As the World Turns

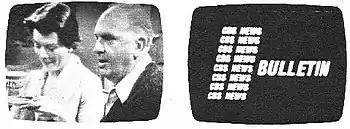
The initial CBS News bulletin which interrupted "As the World Turns" at 1:40 pm (EST), as Nancy (Helen Wagner) talks with Grandpa (Santos Ortega)

On November 22, 1963, the live CBS broadcast of "As the World Turns" began as always, at 1:30 EST. In this episode, the Hughes family was discussing plans for Thanksgiving. Ten minutes later, a "CBS News Bulletin" slide suddenly appeared on the screen and Walter Cronkite gave the first report of shots being fired at the motorcade in which President Kennedy was travelling.